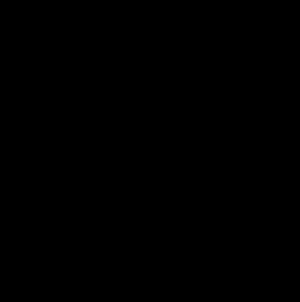
Le grand sceau de l'Oklahoma est composé d'une étoile à cinq branches dans un cercle. Le centre de l'étoile contient le sceau du territoire de l'Oklahoma. Les cinq rayons tiennent les sceaux des Cinq Tribus Indiennes Civilisées : les Cherokee, Chickasaw, Choctaw, Creek et Séminole. Autour de la grande étoile on voit 45 petites étoiles, représentant les 45 États des États-Unis qui existaient avant l'adhésion de l'Oklahoma.